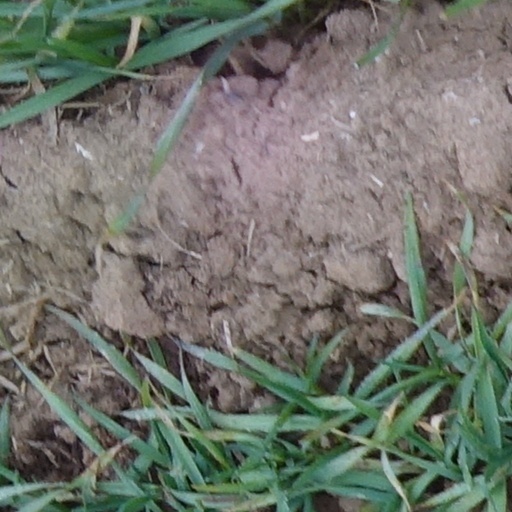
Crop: wheat